Ayman Safadi

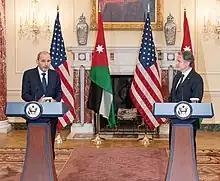
Safadi and US Secretary of State Antony Blinken, 2022.

Between 2008 and 2011, he was an adviser to King Abdullah II at The Royal Hashemite Court, Deputy Prime Minister, Minister of State, and government spokesperson.